Pyralidae

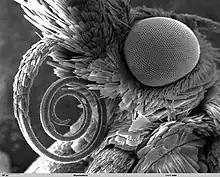
SEM microphoto of the head of a snout moth – note the "snout" (labial palps) extending to the upper left above the proboscis

Five subfamilies are generally recognized in the Pyralidae today. The Acentropinae (= Nymphulinae), occasionally still placed here, do indeed seem to belong in the Crambidae.